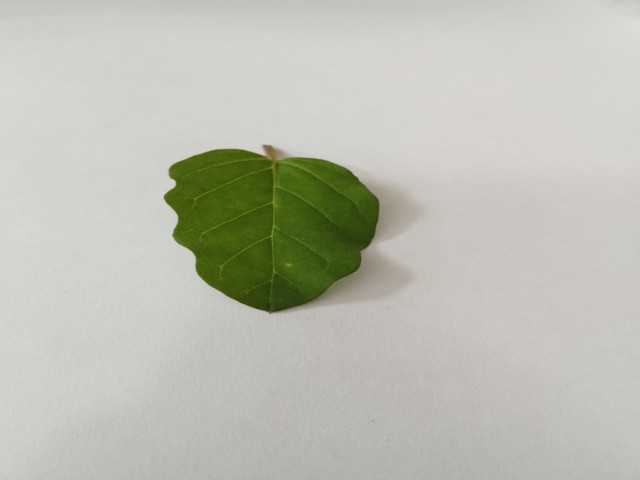
Plant: punarnava